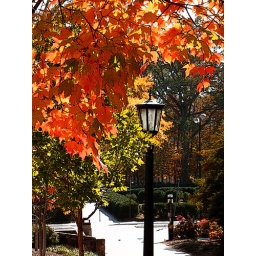
this is right outside the side door I use to go to work in the archives in Wilson library every day.